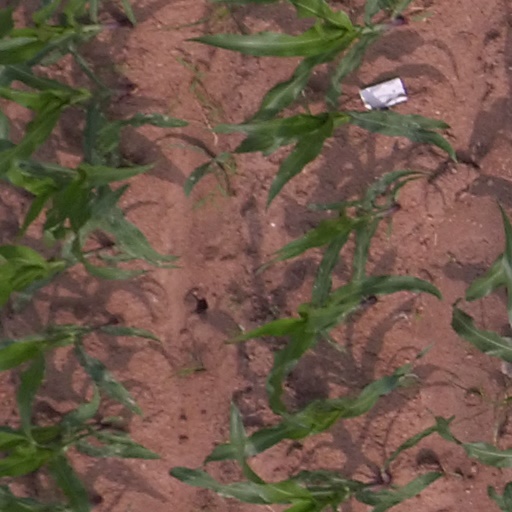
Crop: maize; corn